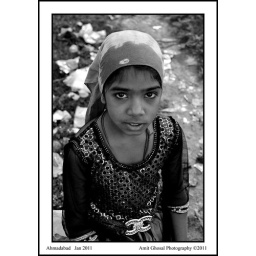
Girl in black and white